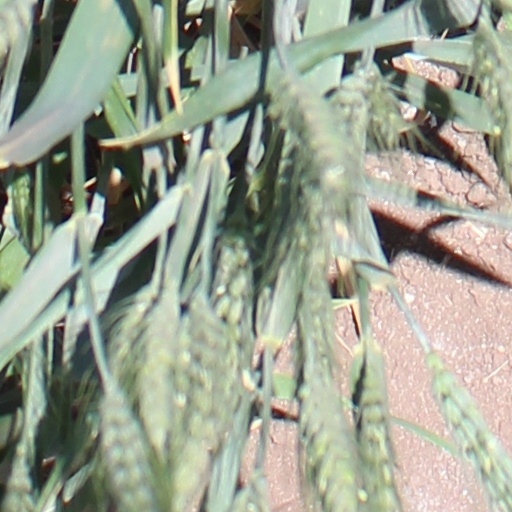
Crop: wheat